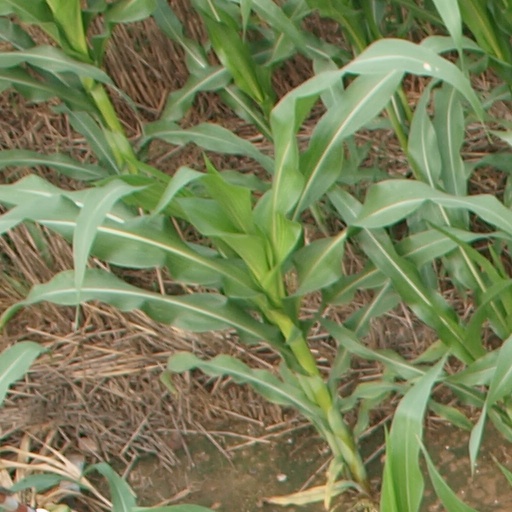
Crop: maize; corn